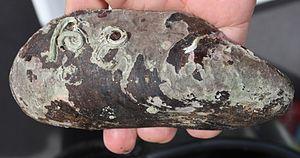
Modiolus modiolus est une espèce de mollusques bivalves de la famille des Mytilidae.